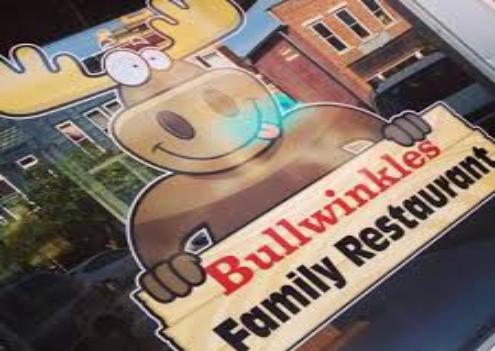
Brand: Bullwinkle's Restaurant
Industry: Food